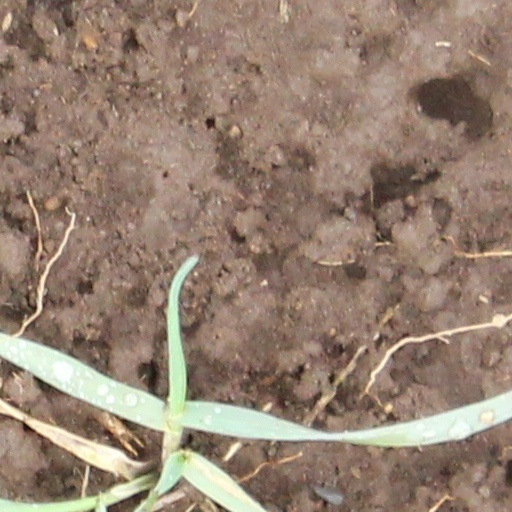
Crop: wheat